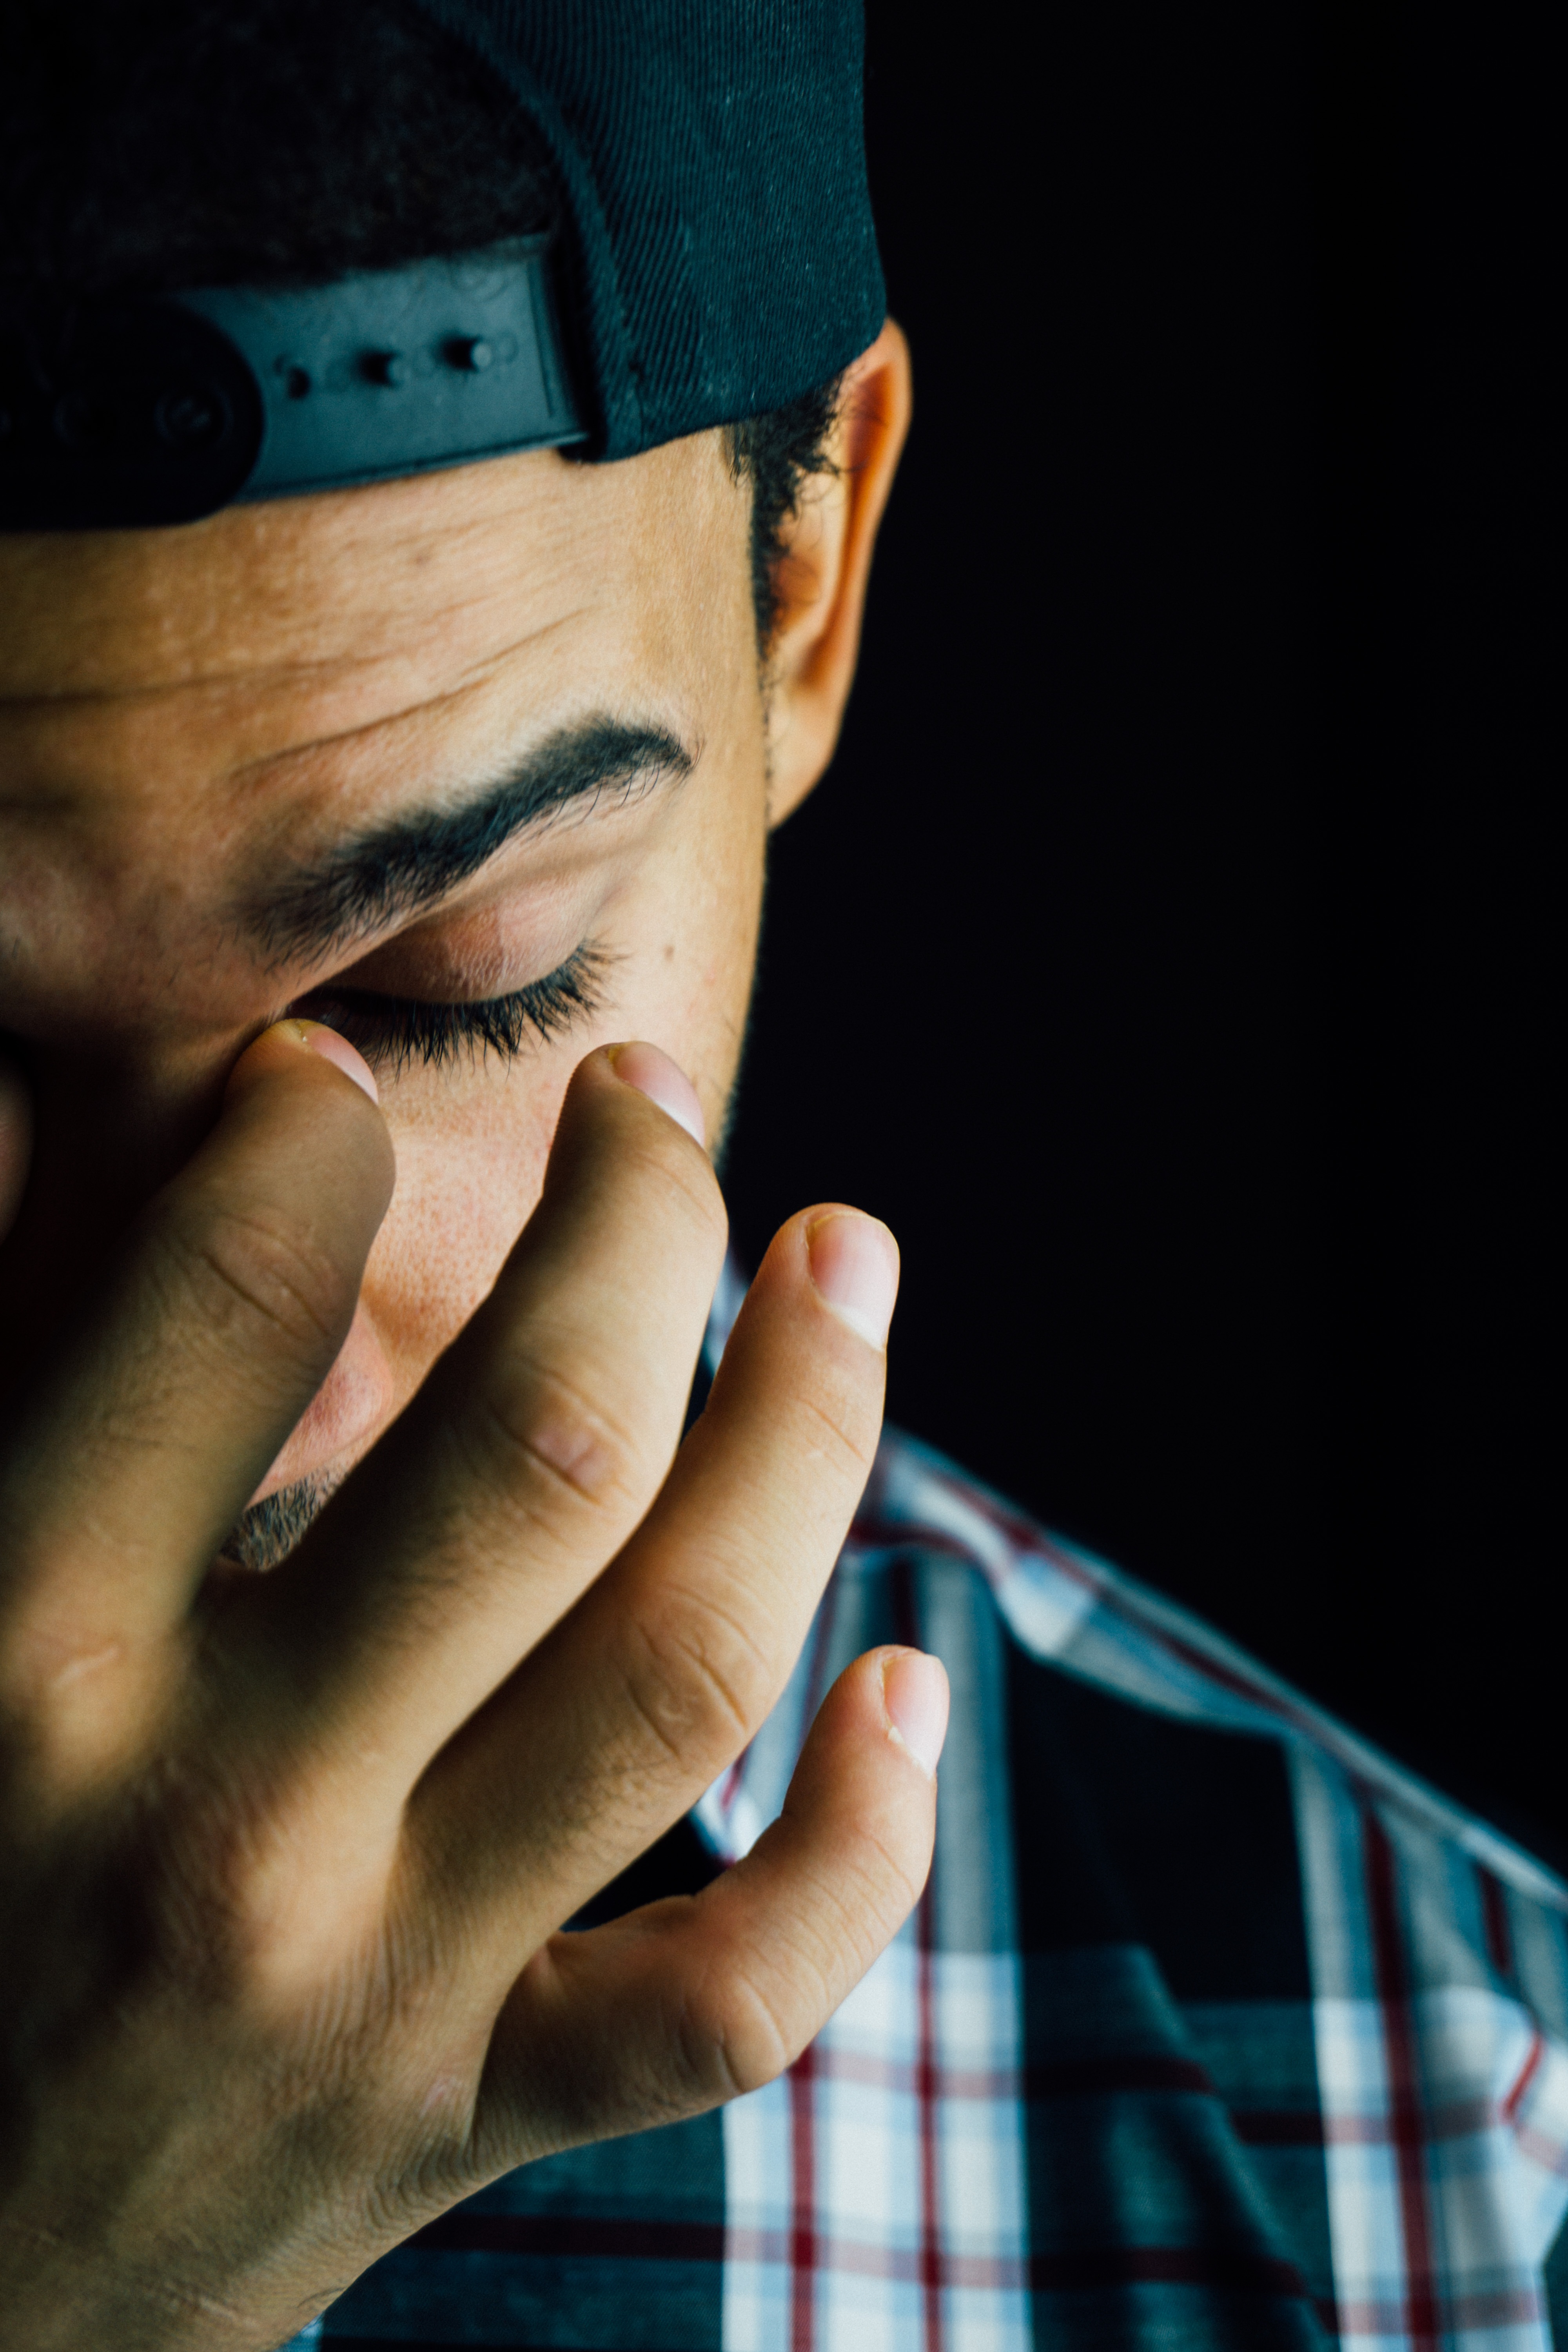
hand, man, person, male, guy, portrait, color, hipster, close up, sad, head, emotion, adult, him, depressed